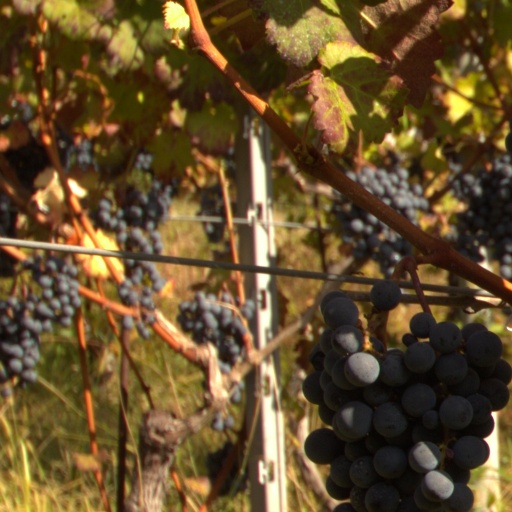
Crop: grape